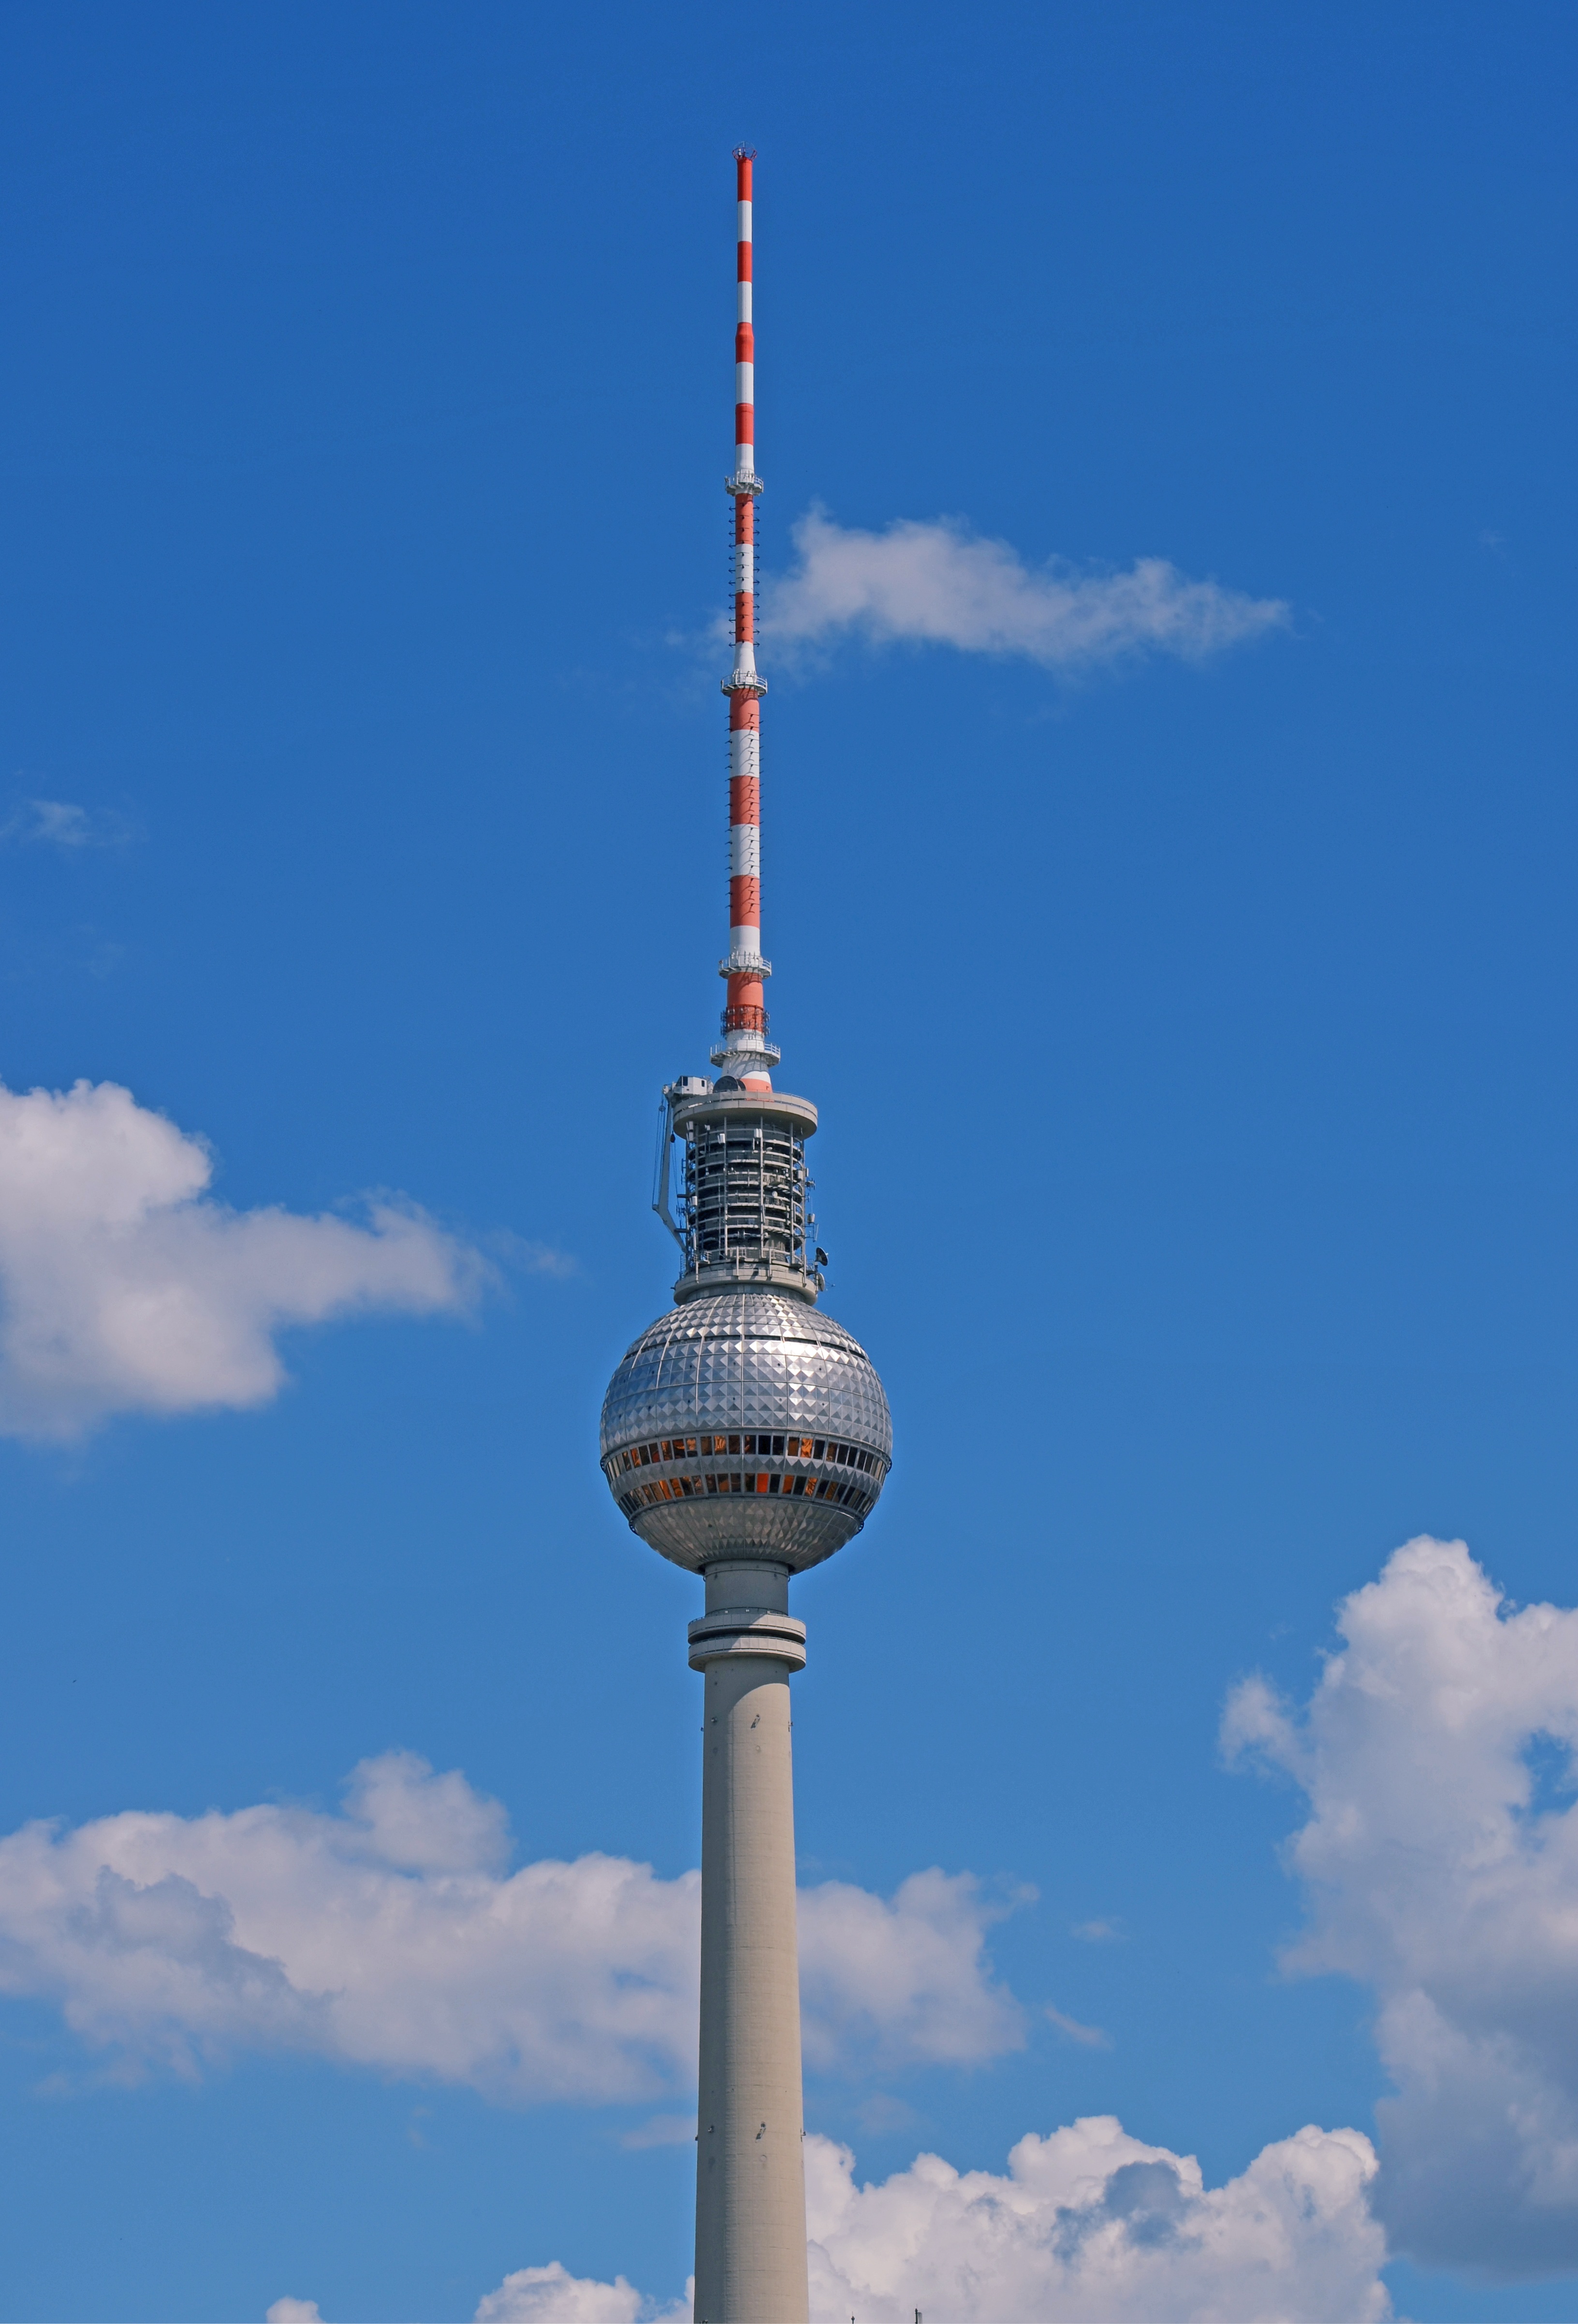
cloud, sky, view, skyscraper, tower, mast, landmark, blue, street light, places of interest, capital, spire, steeple, ball, germany, berlin, alexanderplatz, tv tower, alex, radio mast, control tower